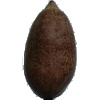
Label: Nut Pecan 1